Bushfires in Australia

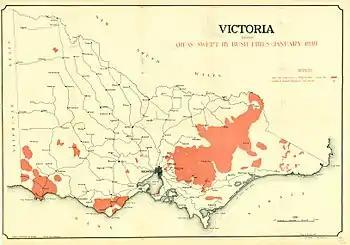
Extent of the 1939 Black Friday bushfires in Victoria

Flannery writes that "The use of fire by Aboriginal people was so widespread and constant that virtually every early explorer in Australia makes mention of it. It was Aboriginal fire that prompted James Cook to call Australia 'This continent of smoke'." However, he goes on to say: "When control was wrested from the Aborigines and placed in the hands of Europeans, disaster resulted." Fire suppression became the dominant paradigm in fire management leading to a significant shift away from traditional burning practices. A 2001 study found that the disruption of traditional burning practices and the introduction of unrestrained logging meant that many areas of Australia were now prone to extensive wildfires especially in the dry season. A similar study in 2017 found that the removal of mature trees by Europeans since they began to settle in Australia may have triggered extensive shrub regeneration which presents a much greater fire fuel hazard. Another factor was the introduction of gamba grass imported into Queensland as a pasture grass in 1942, and planted on a large scale from 1983. This can fuel intense bushfires, leading to loss of tree cover and long-term environmental damage.